The Second Coming (TV serial)

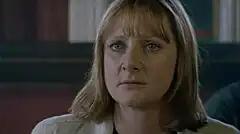
Lesley Sharp as the initially sceptical Judy.

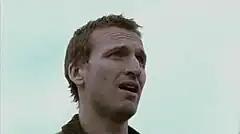
Steven Baxter (Christopher Eccleston) addresses the crowd who have come to worship him outside the police station in the first episode.

Steven Baxter, a good-hearted but slightly awkward video shop worker from Manchester, disappears for forty days and forty nights after a drunken night out with his friends to celebrate his best friend Judy's divorce, during which he shared a kiss with her. He is found wandering Saddleworth Moor, and he claims to be the second coming of Jesus. At first he is met with scepticism, and is even locked up. One of the few people who believes him is a young Catholic priest, who mentions an obscure Christian text that mentions that the lamb will be sent to the city of the North, followed by a series of numbers that turned out to be map co-ordinates. The recent death of the Pope is also seen as a sign. Steve escapes and decides to indicate he is really the son of God to humanity by turning night into day over the football stadium at Maine Road, advertising the feat on the internet and attracting the attention of the world's media. Steve then announces he must find the "third testament" within five days. He states that humanity needs to start taking responsibility for their actions, and that everyone, regardless of their religion or origin, needs to begin again and forget past conflicts. He also says that Christians should not boast about being right, then reveals that currently heaven is empty, while hell is bursting at the seams. There is much hysteria and panic; particularly when Satan and several demons possess people (only indicated by silver eyes) to cause trouble. Satan takes possession of a man named Johnny Tyler that Judy met through a dating agency. He eventually reveals to Judy he wants Steve to fail and fall into despair, so that after Armageddon God will judge Steve's actions as a human and send him to hell, and they can rule together. In a deleted scene, it is revealed Satan also wants God to return to being the merciless, angry God of the Old Testament.